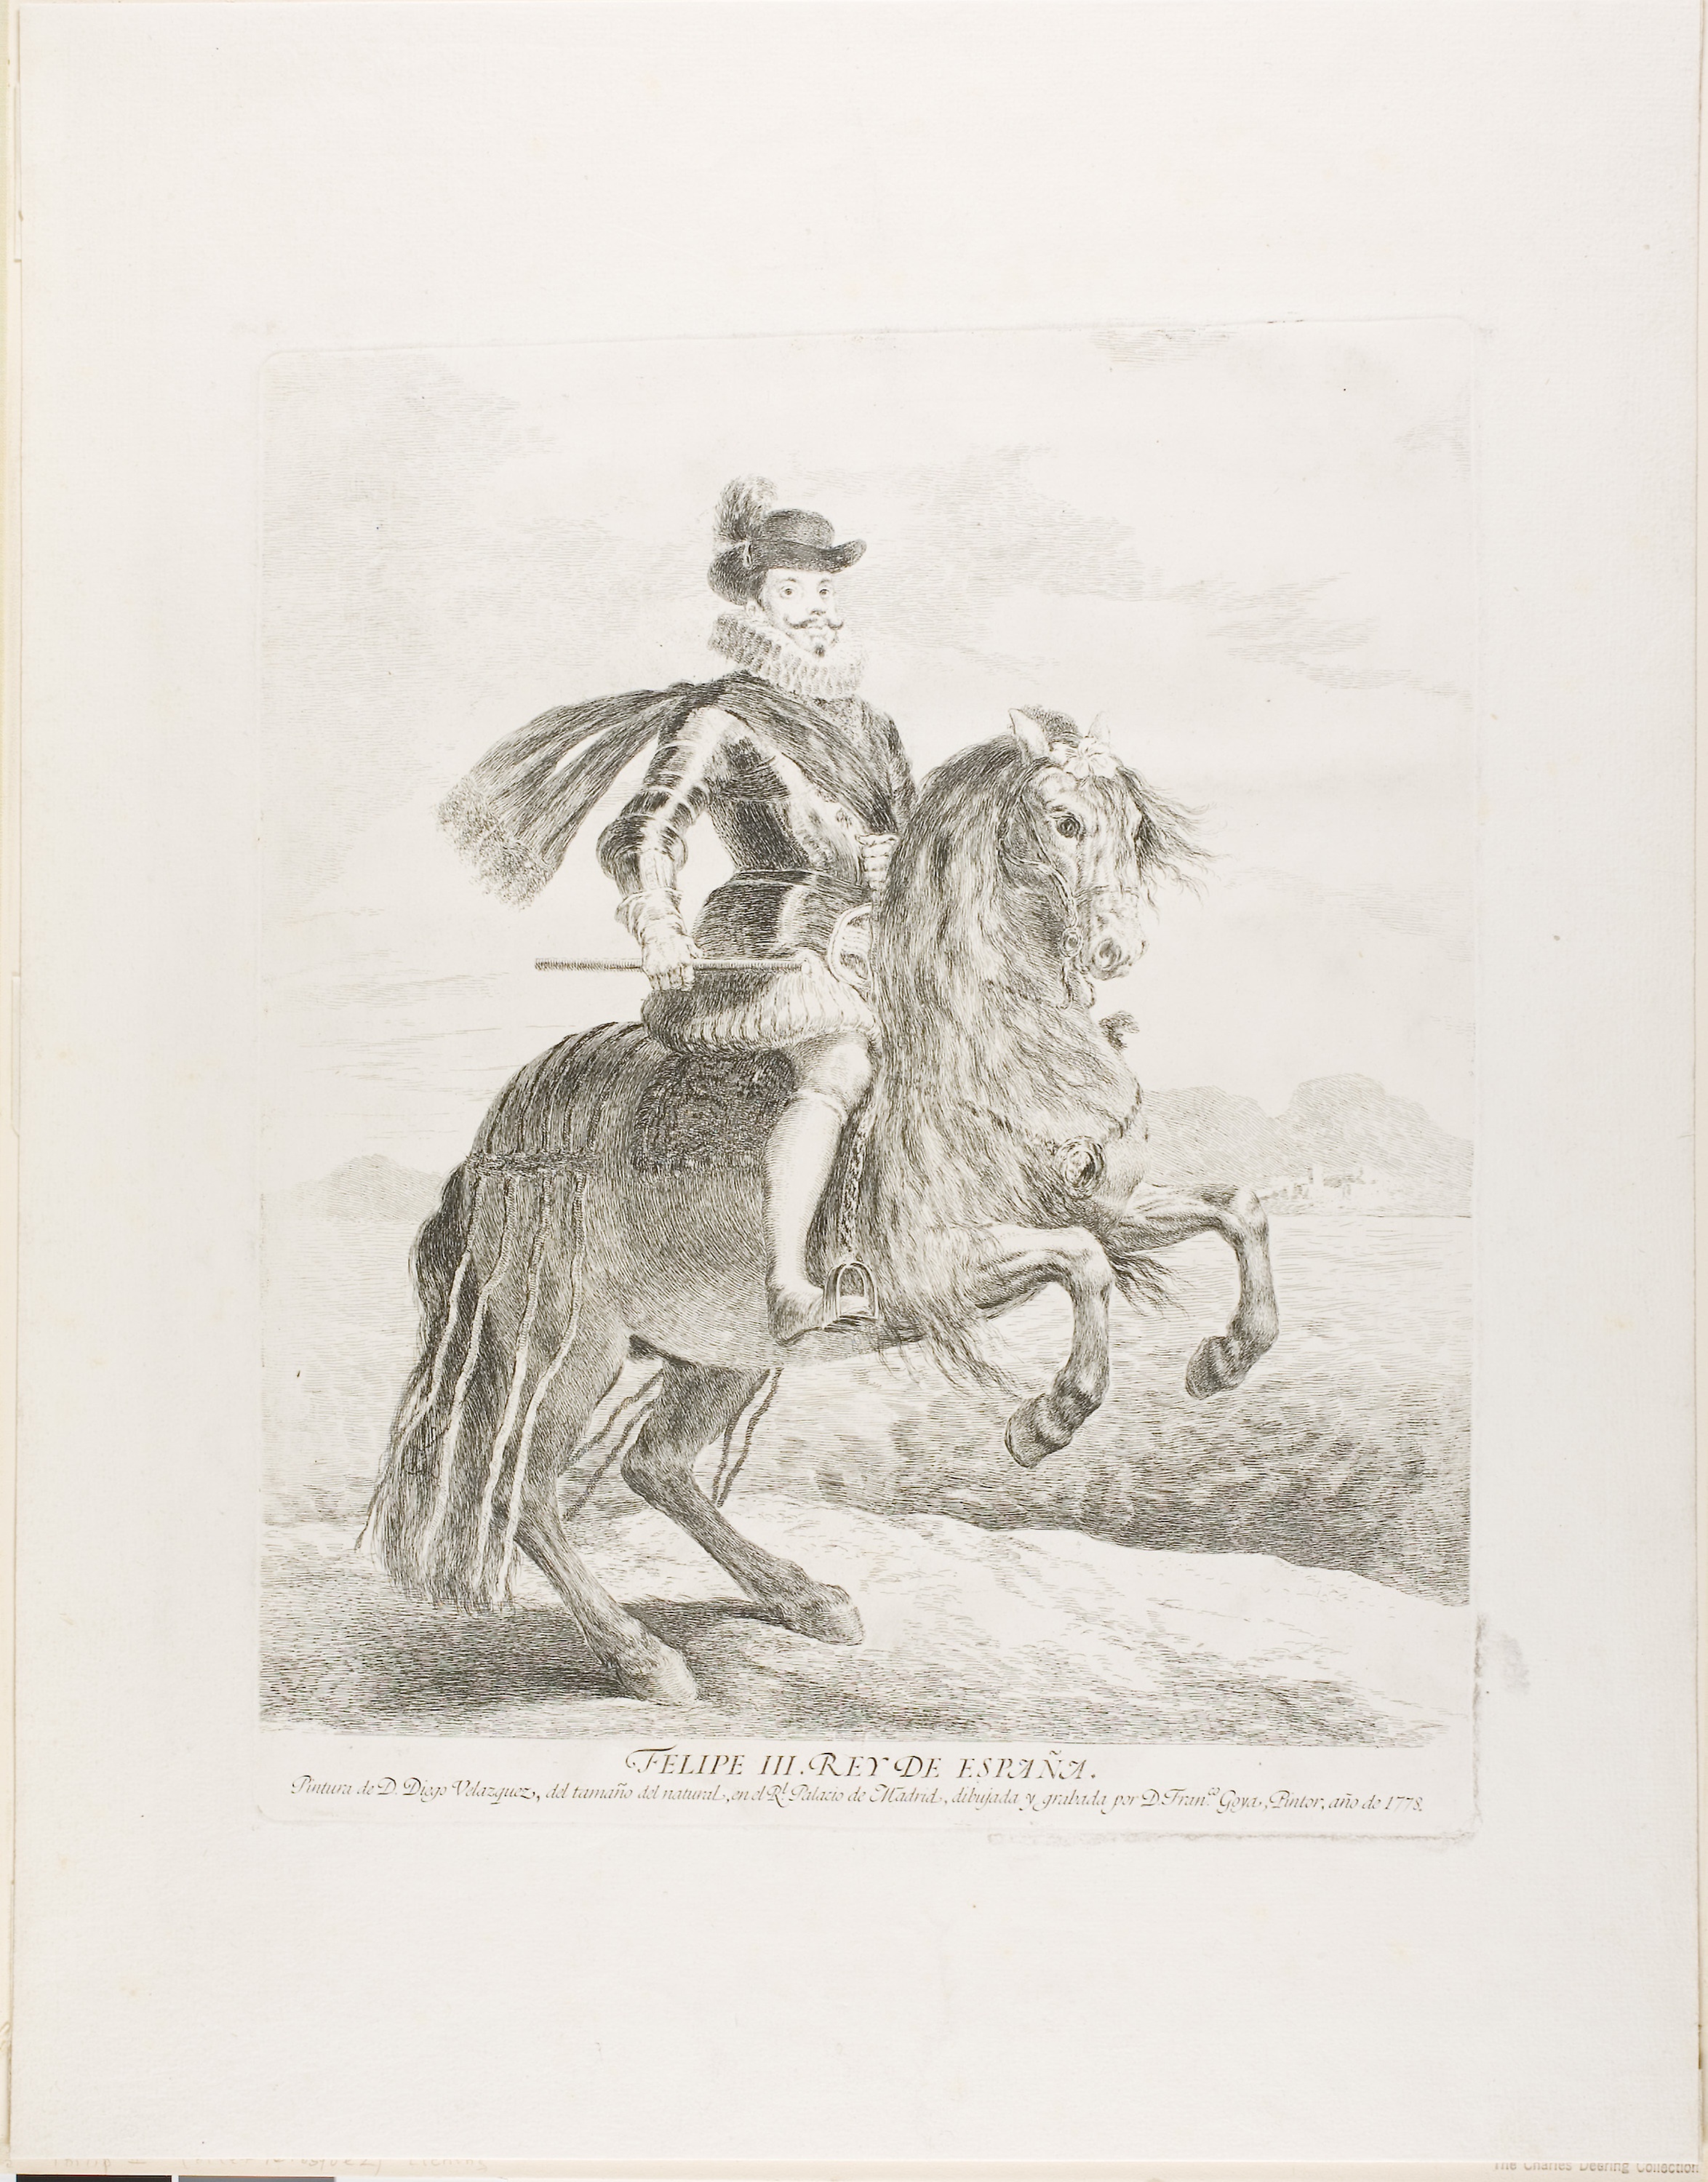
mammal, horse like mammal, drawing, horse, pack animal, art, artwork, painting, sketch, black and white, figure drawing, visual arts, mane, illustration, stock photography, costume design, history